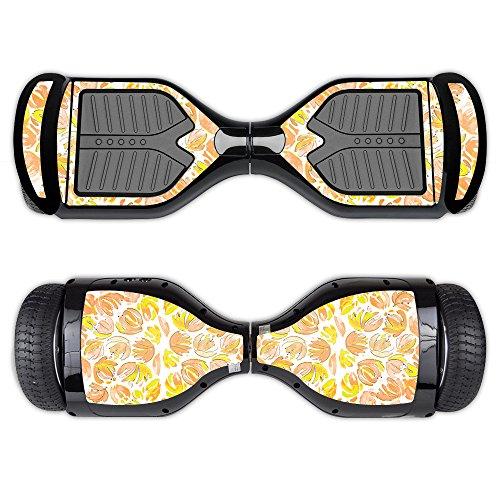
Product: MightySkins Skin Compatible with Swagtron T1 Hover Board Self Balancing Smart Scooter wrap Cover Sticker Skins Yellow Petals
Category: Sports & Outdoors | Outdoor Recreation | Skates, Skateboards & Scooters | Scooters & Equipment | Accessories
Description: This decal skin is designed to fit Swag Tron T1 Only.
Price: $16.99
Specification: ProductDimensions:9x0.1x6inches|ItemWeight:0.16ounces|ShippingWeight:1pounds(Viewshippingratesandpolicies)|ASIN:B06XC2JHKM|Itemmodelnumber:SwagtronT1HoverBoard